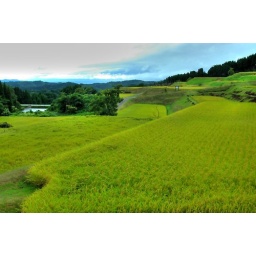
Himi-city,Toyama,JapanTerrace paddy field in hill where the Sea of Japan is far hoped.